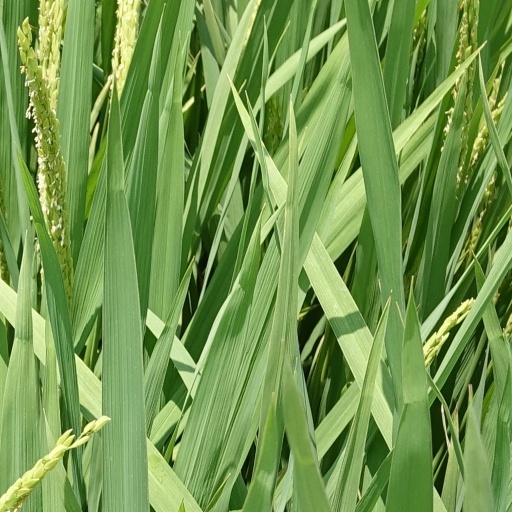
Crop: rice